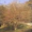
Label: willow_tree